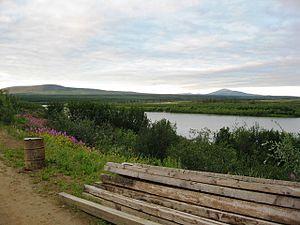
Sergueï Afanassievitch Zimov est un scientifique russe, géophysicien spécialisé en écologie arctique et subarctique. Il est directeur de la « station scientifique du Nord-Est », un institut de recherche de l'Académie des sciences de Russie, chercheur principal de l'Institut de Géographie du Pacifique, un institut de la Division Extrême-Orient de l'Académie des sciences de Russie, et l'un des fondateurs du Parc du Pléistocène.